Kuppam

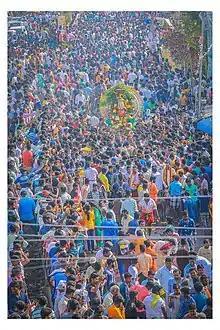
Tirupati Gangamma Jatara 2019, Kuppam

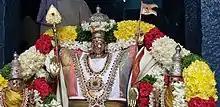
Aadi Krithika at Kuppam Sri Subrahmanyaswamy Devasthanam

"Sri Tirupati Gangamma Jathara Kuppam" is one of the most important and oldest festivals of Kuppam dedicated to the Hindu Goddess Gangamma Devi. It is celebrated annually, over a period of nine days in the month of May. The history of the festival dates back to over a couple of centuries. Local legend has it that Lord Venkateswara was upset with his sister Gangamma for devouring corpses at the burial ground. In order to stop his sister from doing so, the Lord chopped off Gangamma's cheek, which is believed to have fallen in